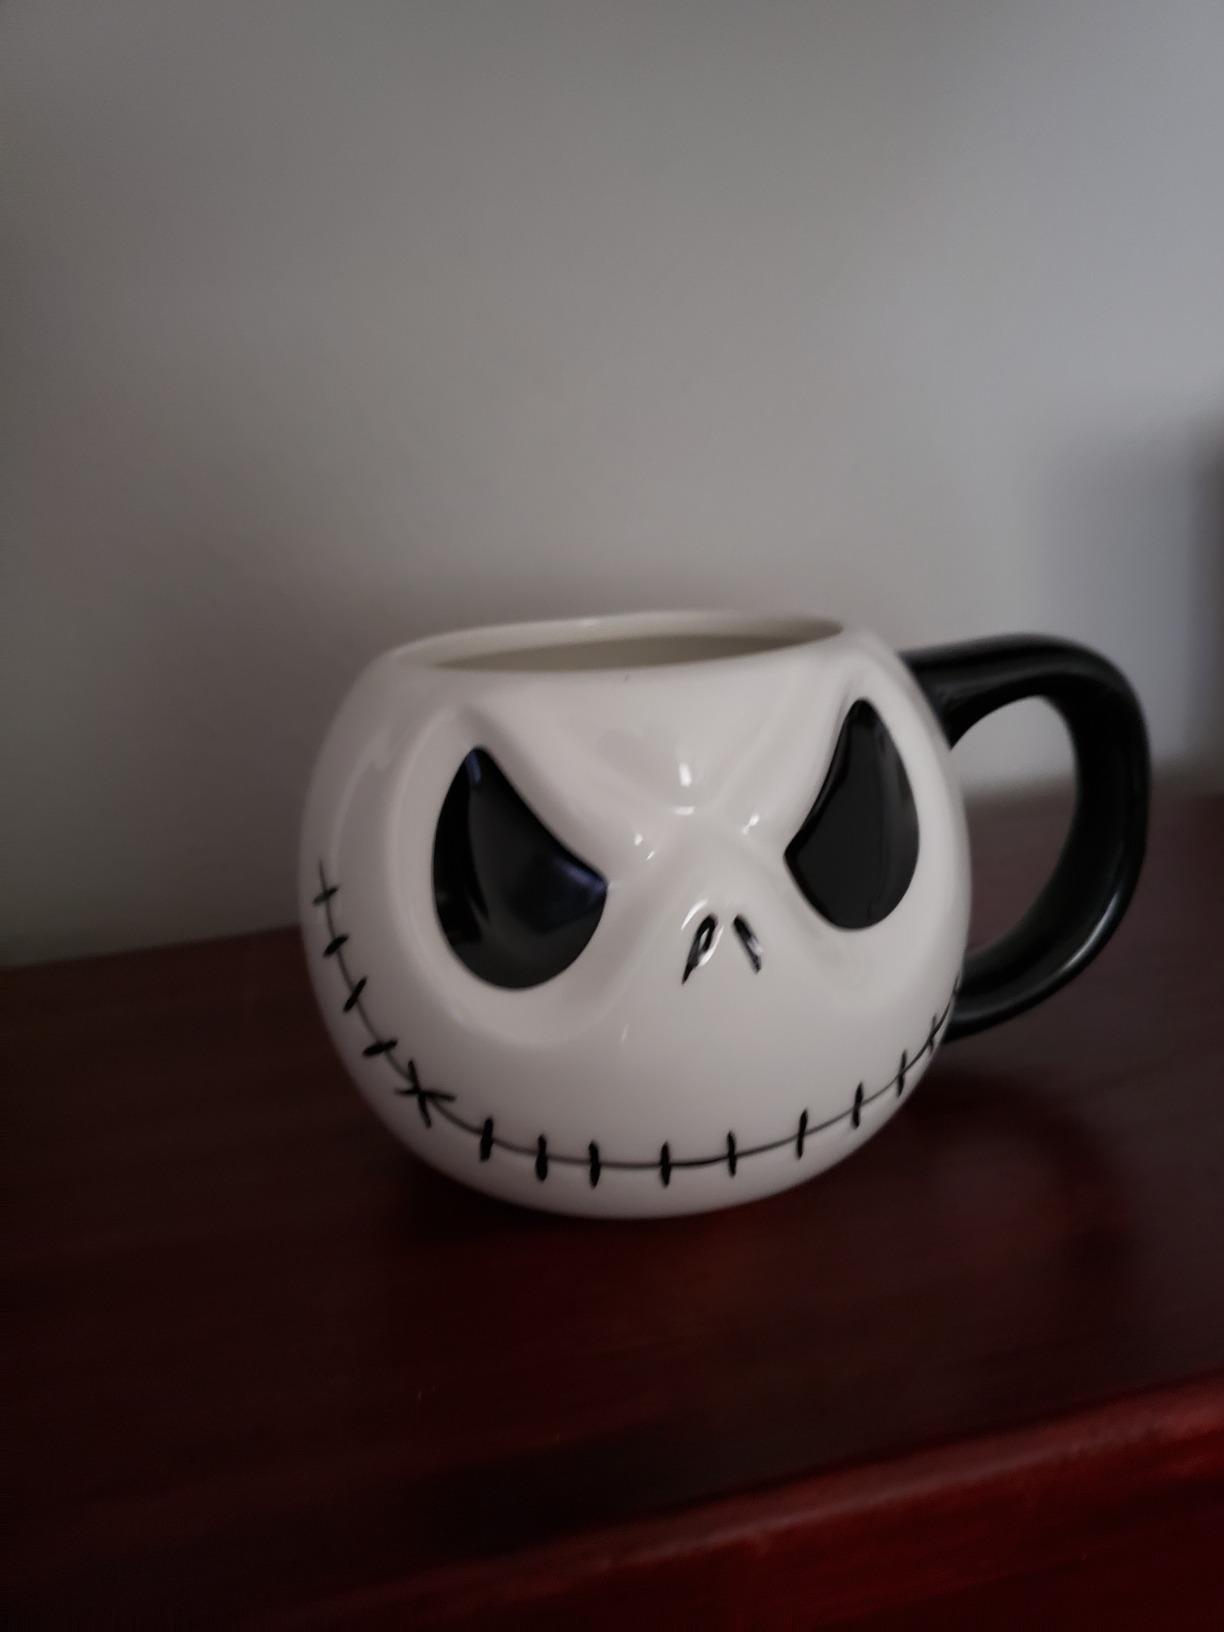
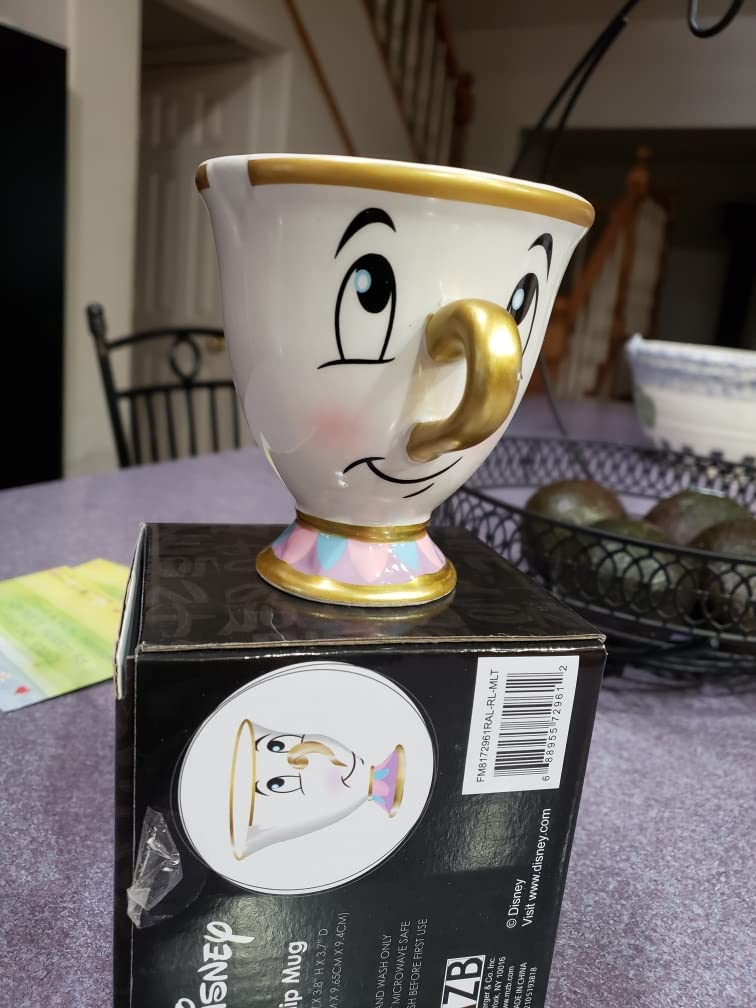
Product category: items_mug
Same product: no